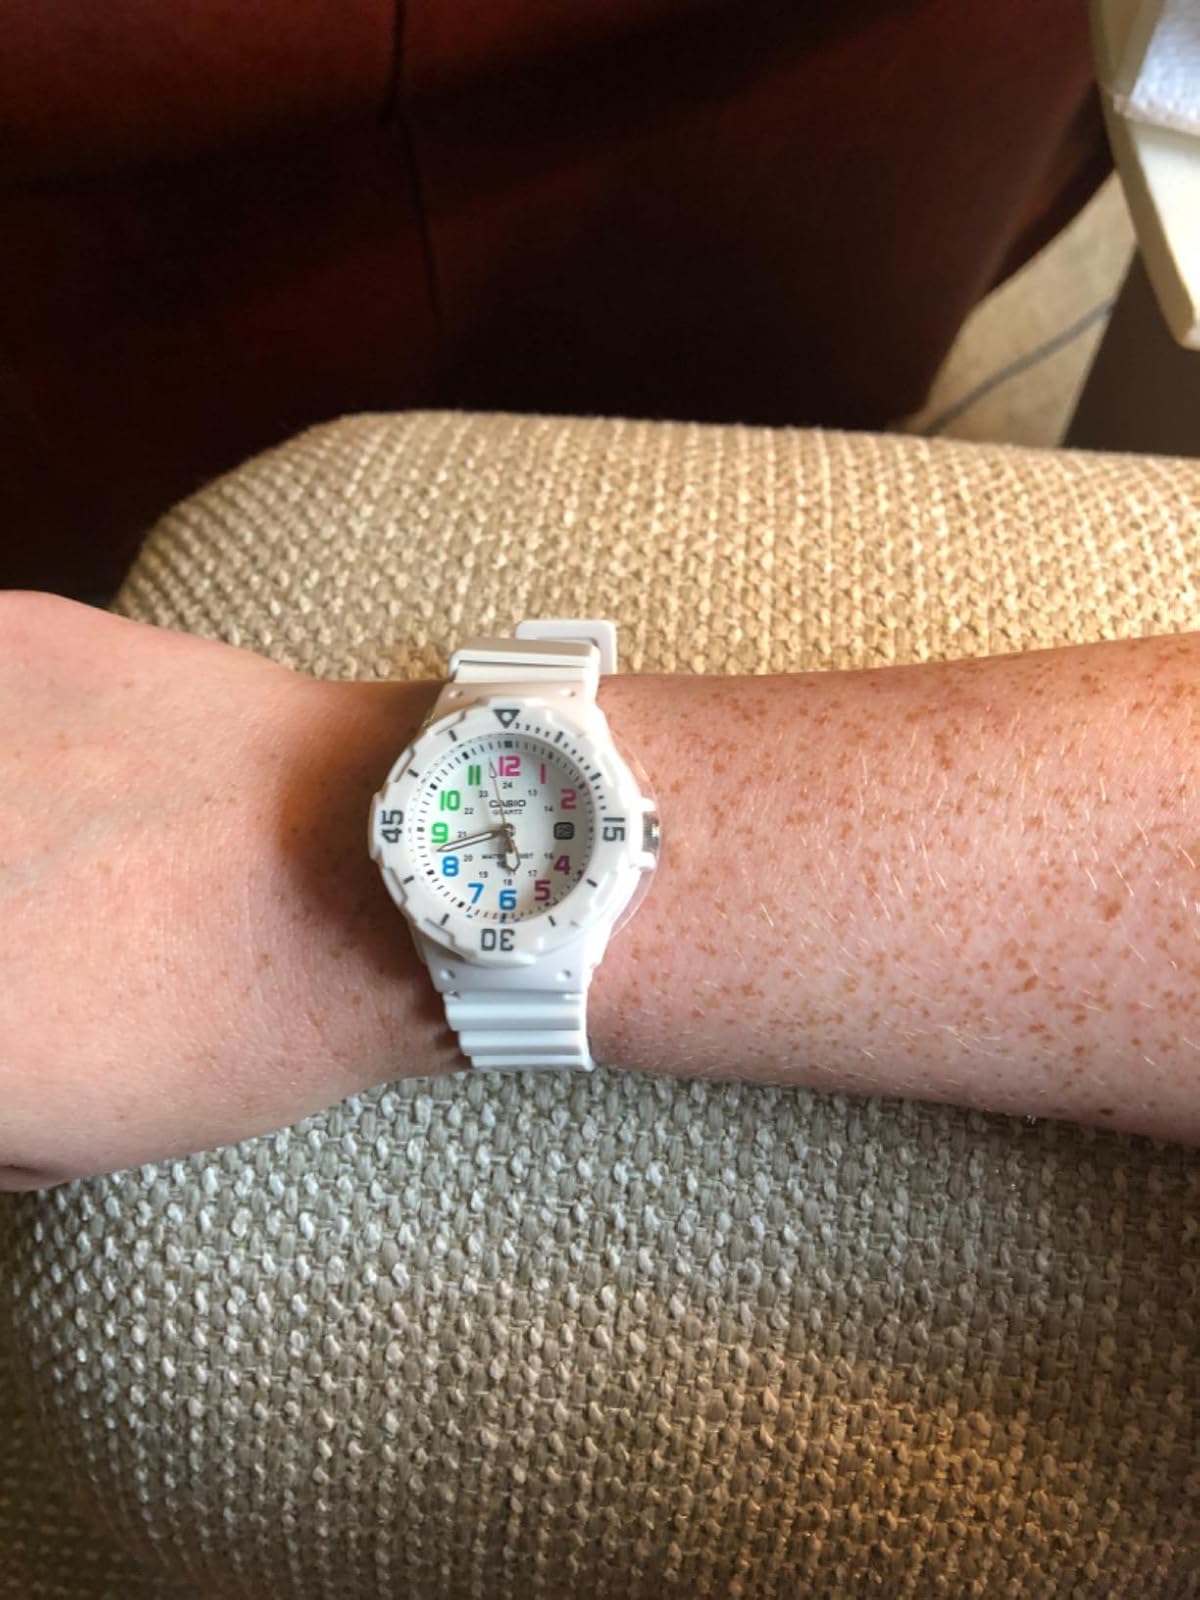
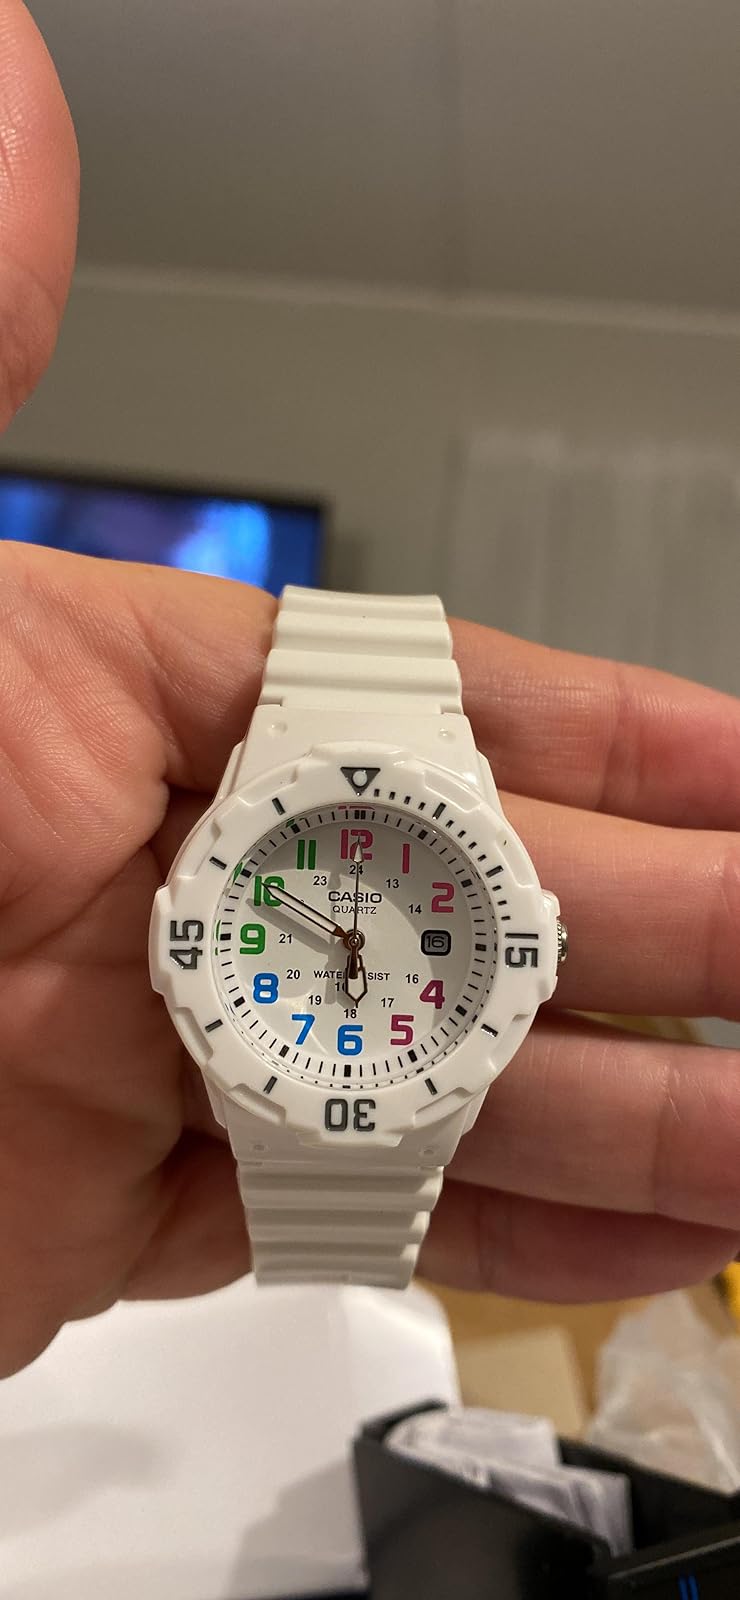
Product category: accessories_watch
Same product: yes